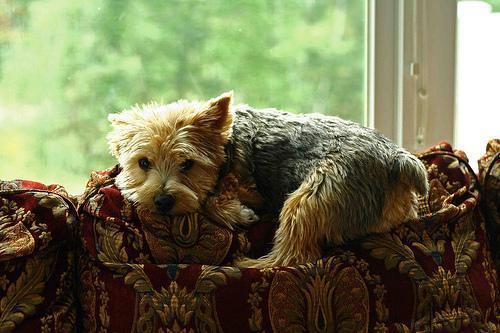
Norwich_terrier